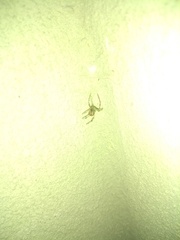
Species: Parasteatoda_tepidariorum